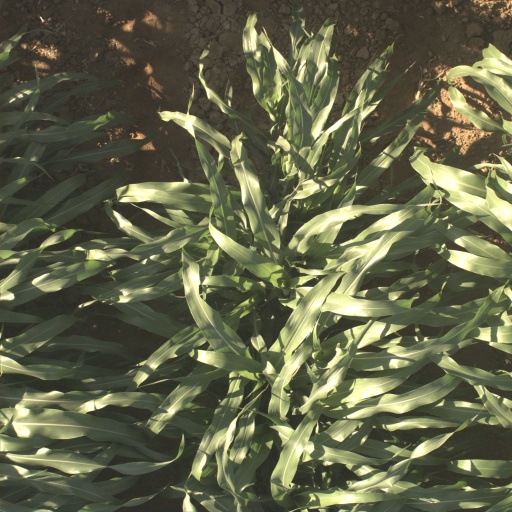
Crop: sorghum